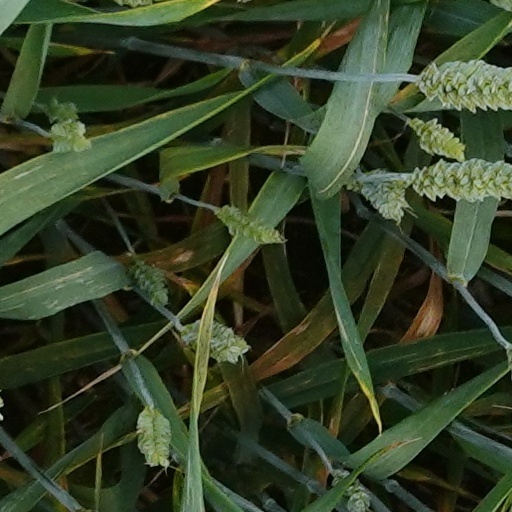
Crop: wheat